Ahmed Sékou Touré

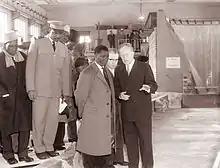
Sékou Touré visiting Yugoslavia in 1961

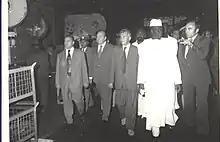
Sékou Touré visiting Romania in 1979

In 1960, Touré declared the PDG to be the only legal party, though the country had effectively been a one-party state since independence. For the next 24 years, Touré effectively held all governing power in the nation. He was elected to a seven-year term as president in 1961; as leader of the PDG he was the only candidate. He was reelected unopposed in 1968, 1974 and 1982. Every five years, a single list of PDG candidates was returned to the National Assembly.